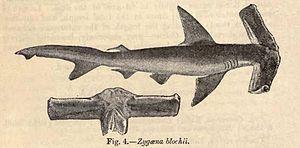
Le Requin-marteau planeur appartient à la famille des Sphyrnidae. C'est la seule espèce de son genre Eusphyra. Elle se rencontre du golfe Persique jusqu'aux Philippines, et au sud jusqu'en Australie.
La famille des Sphyrnidae regroupe les 10 espèces de requins-marteaux, au sein de l'ordre des Carcharhiniformes.